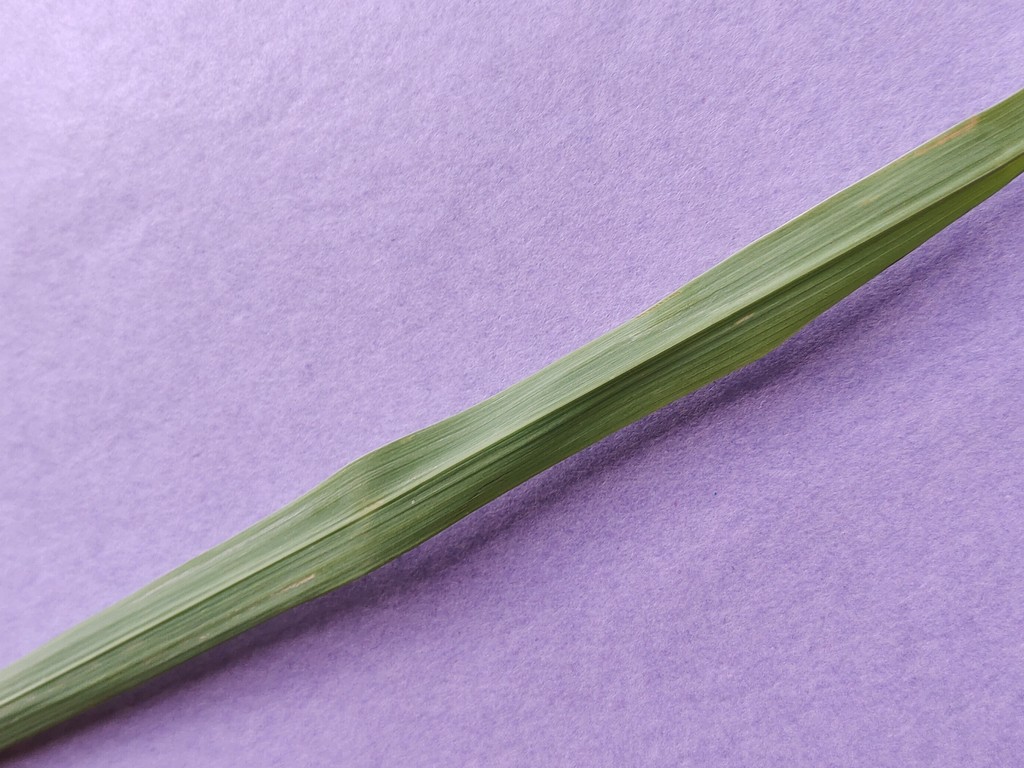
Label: Healthy